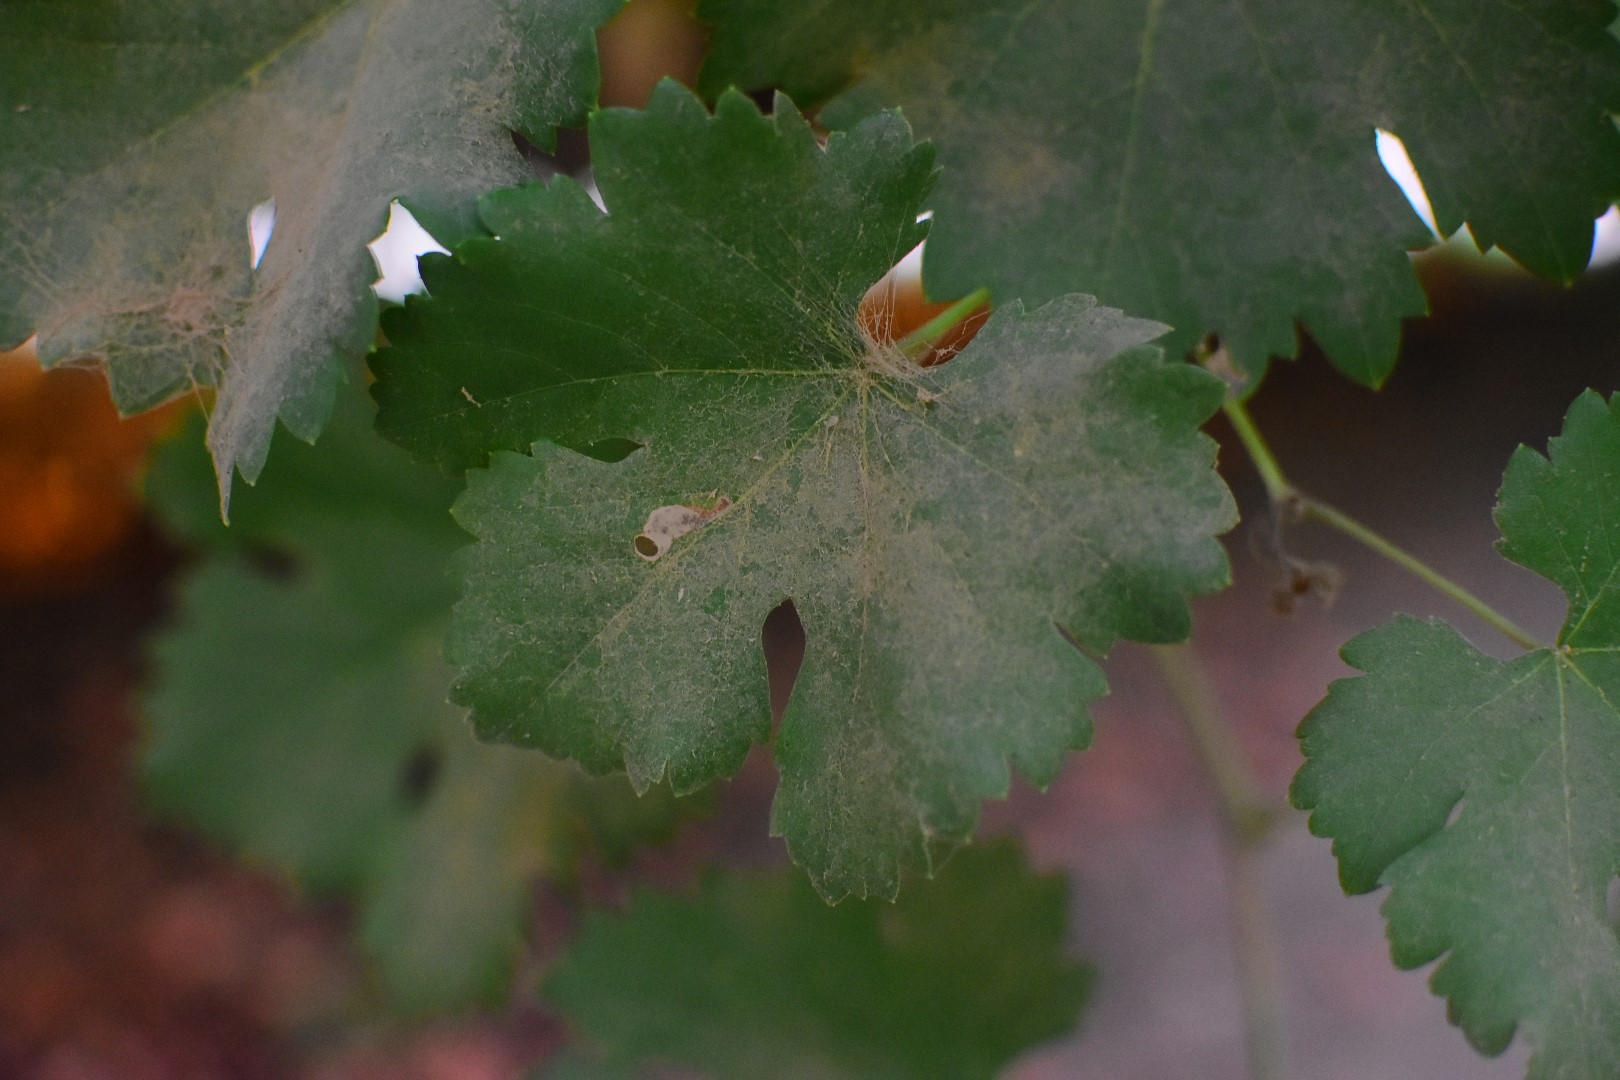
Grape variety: Aswud Balad